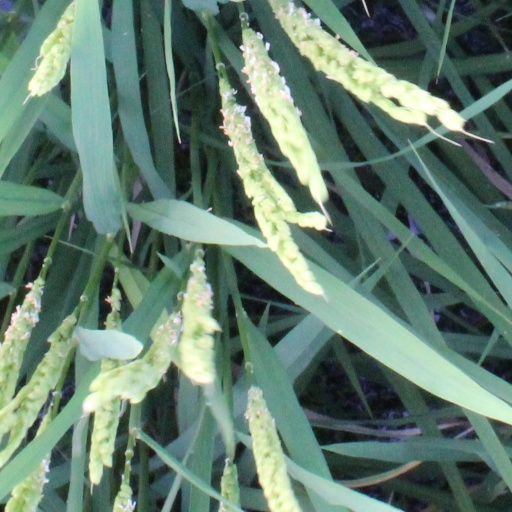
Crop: rice